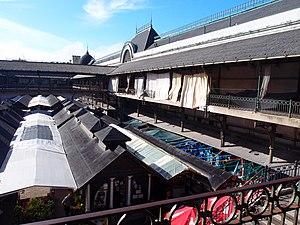
Intérieur du Marché de Bolhao, Porto
Mercado do Bolhão est un des principaux marchés de Porto, au Portugal.